Folklore studies

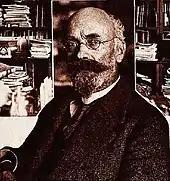
Chilean folklorist Rodolfo Lenz in 1915

The study of folklore in Chile was developed in a systematic and pioneering way since the late 19th century. In the work of compiling the popular traditions of the Chilean people and of the original peoples, they stood out, not only in the study of national folklore, but also in Latin America. Ramón Laval, Julio Vicuña, Rodolfo Lenz, José Toribio Medina, Tomás Guevara, Félix de Augusta, and Aukanaw, among others, generated an important documentary and critical corpus around oral literature, autochthonous languages, regional dialects, and peasant and indigenous customs. They published, mainly during the first decades of the 20th century, linguistic and philological studies, dictionaries, comparative studies between the national folklores of Ibero-America, compilations of stories, poetry, and religious traditions. In 1909, at the initiative of Laval, Vicuña and Lenz, the Chilean Folklore Society was founded, the first of its kind in America. Two years later, it would merge with the recently created Chilean Society of History and Geography.